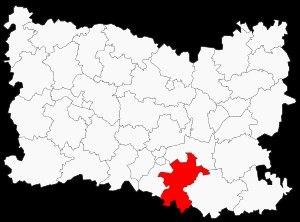
Le canton de Senlis est un canton français situé dans le département de l'Oise et la région Hauts-de-France.
L'arrondissement de Senlis est une division administrative française, située dans le département de l'Oise et la région Hauts-de-France. Son chef-lieu est Senlis.